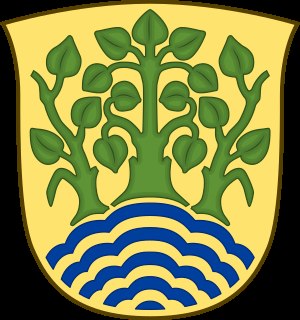
Holbæk Kommune
Kommunevåben
Holbæk Kommune er en kommune i Region Sjælland efter Kommunalreformen i 2007. Kommunalbestyrelsen blev dog valgt allerede den 15. november 2005.